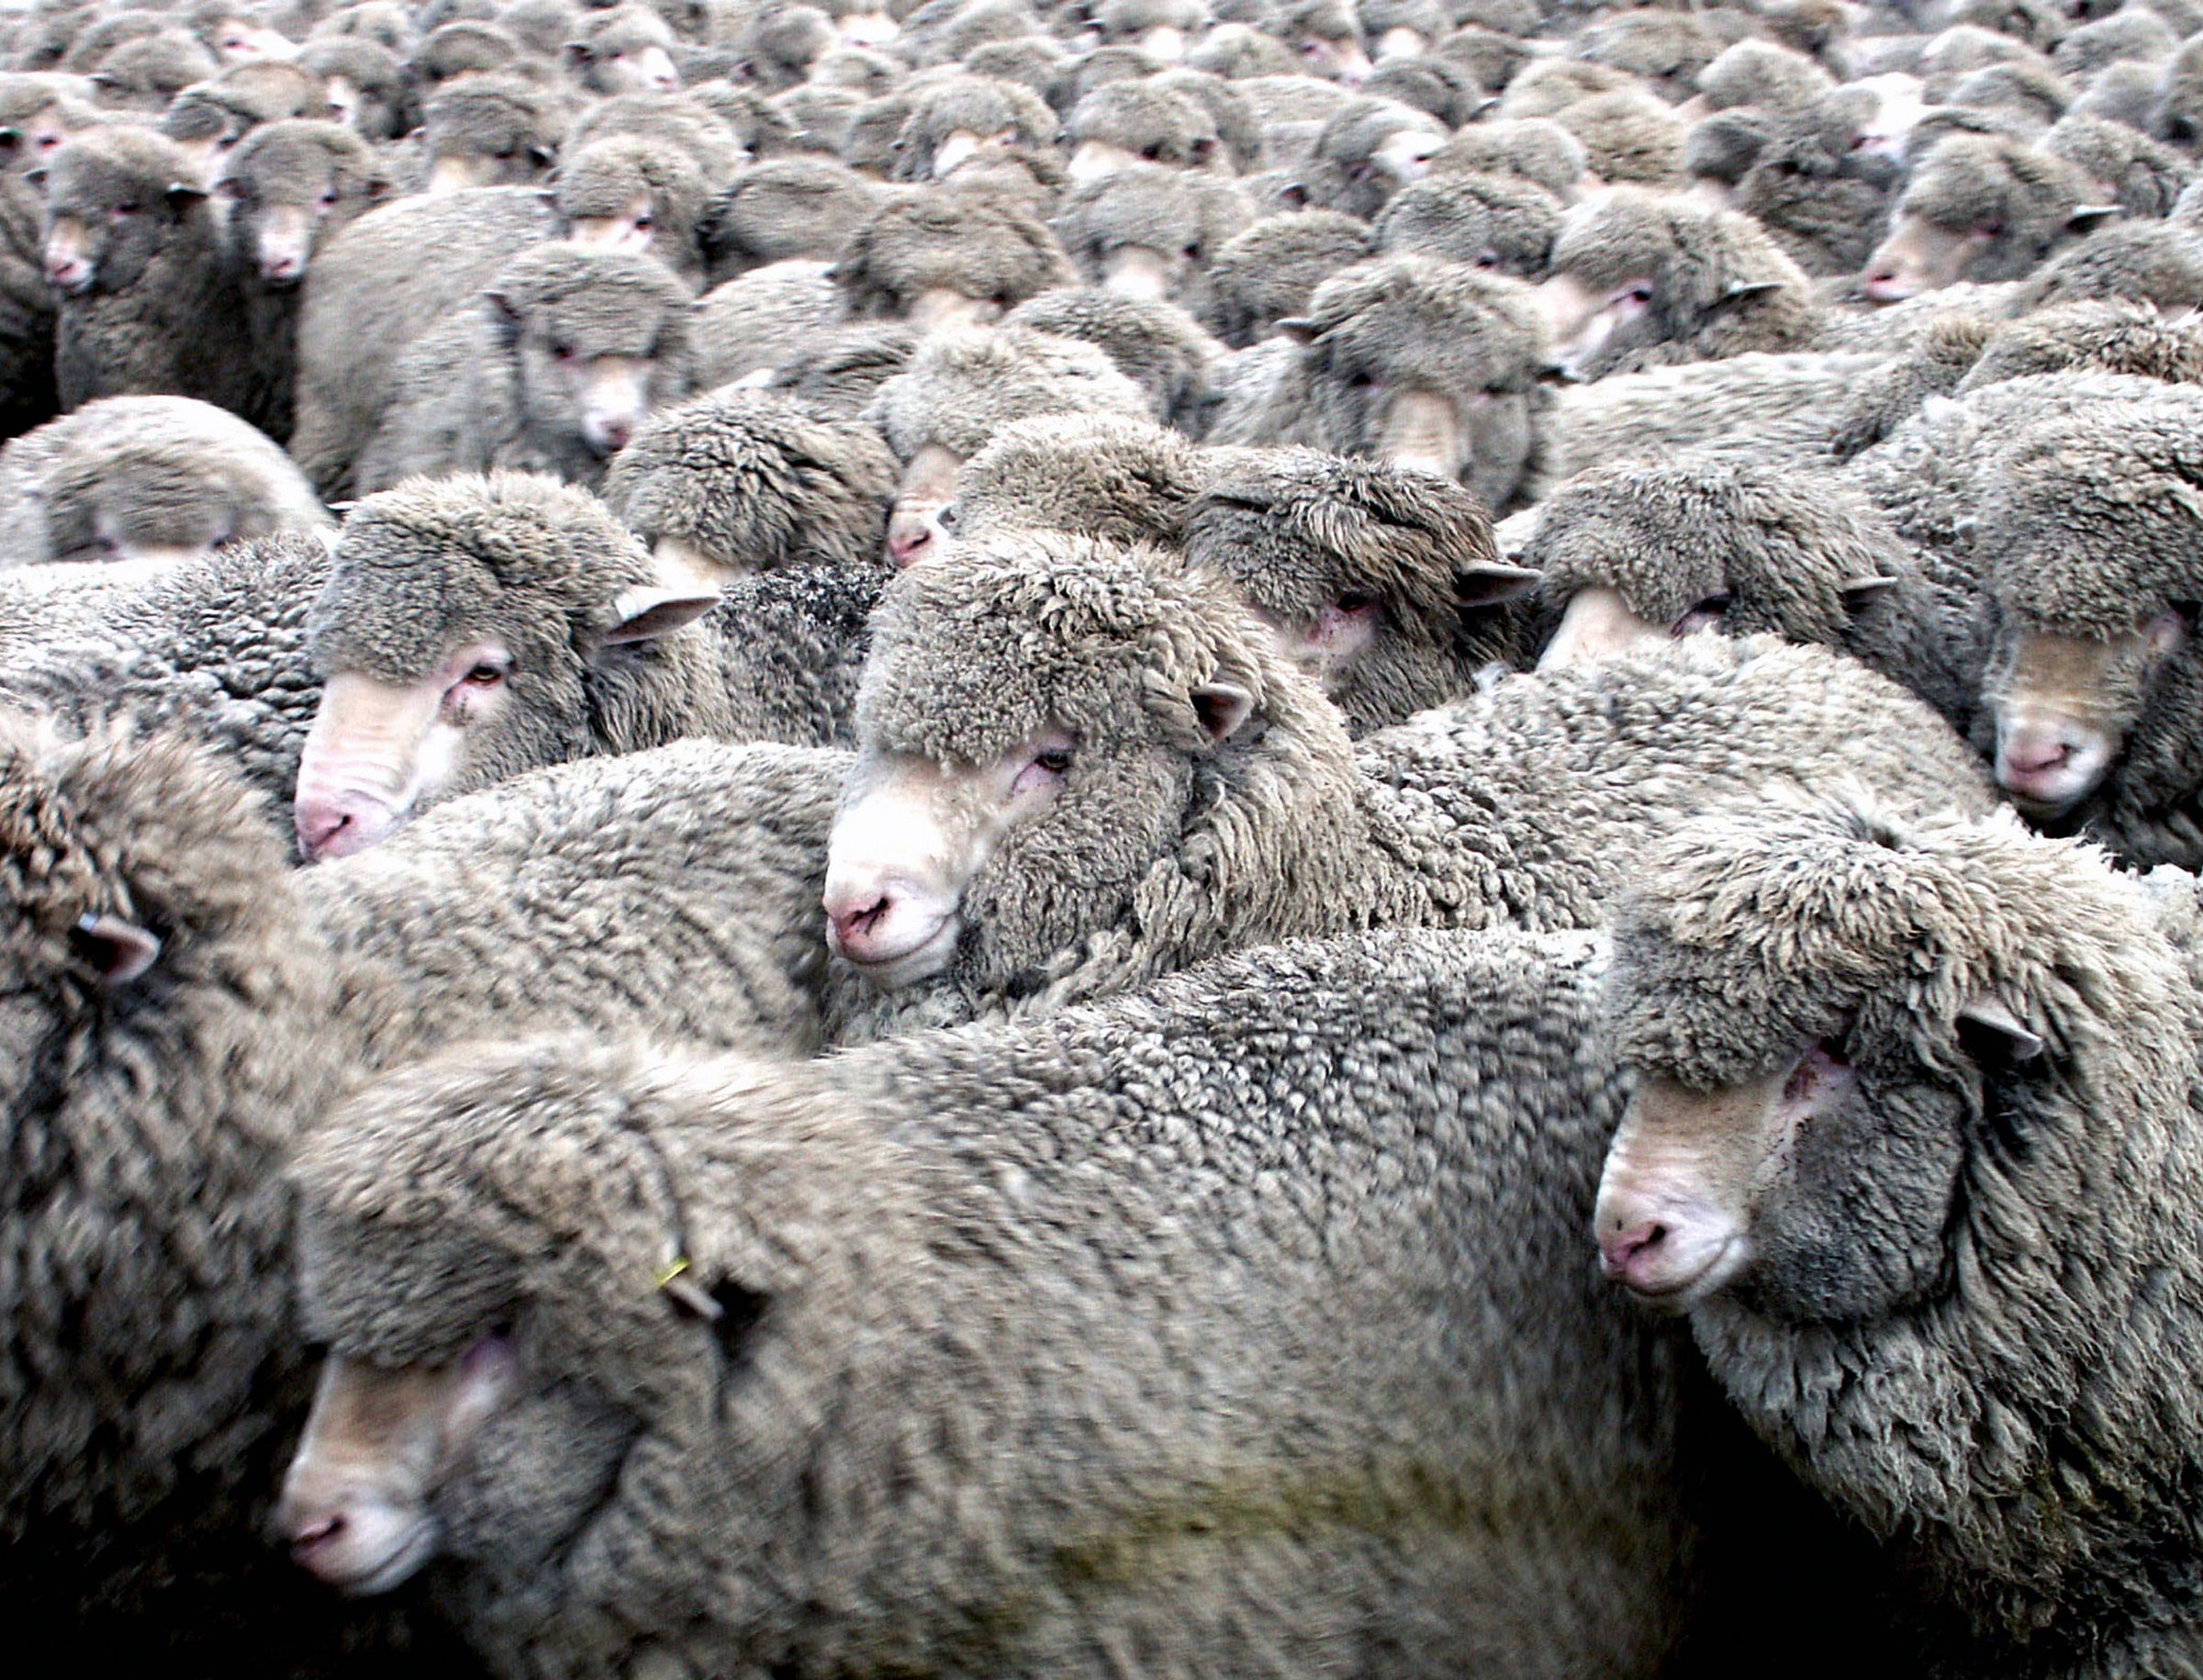
wildlife, herd, sheep, mammal, wool, fauna, newzealand, vertebrate, sheeps, ewes, flockofsheep, mutton, merinosheep, farmingnewzealand, macaque, old world monkey